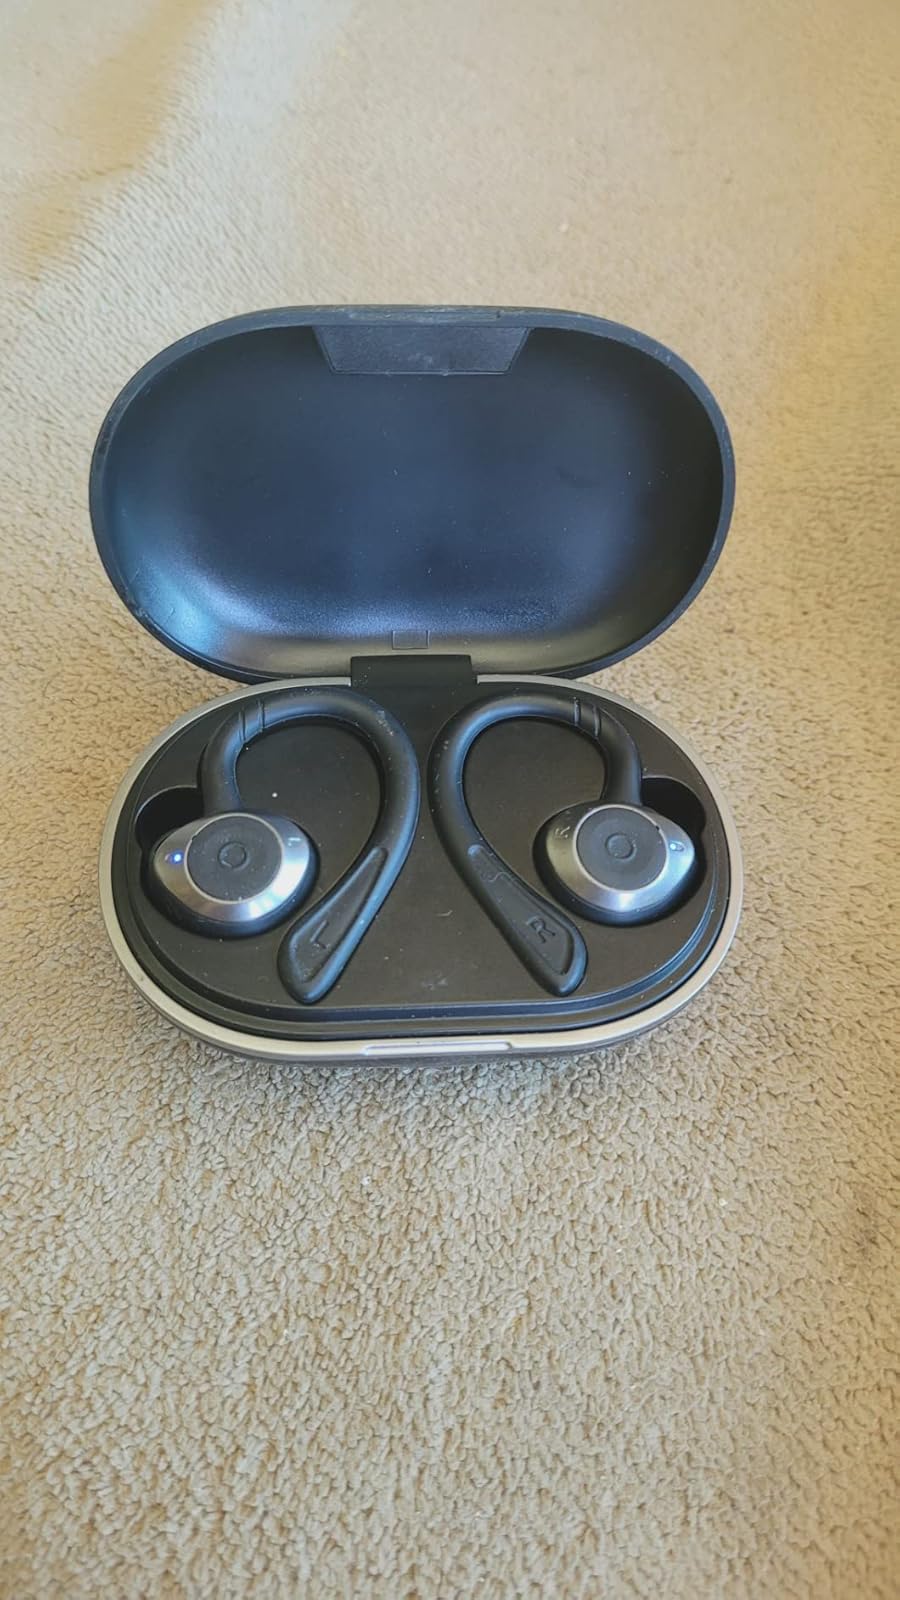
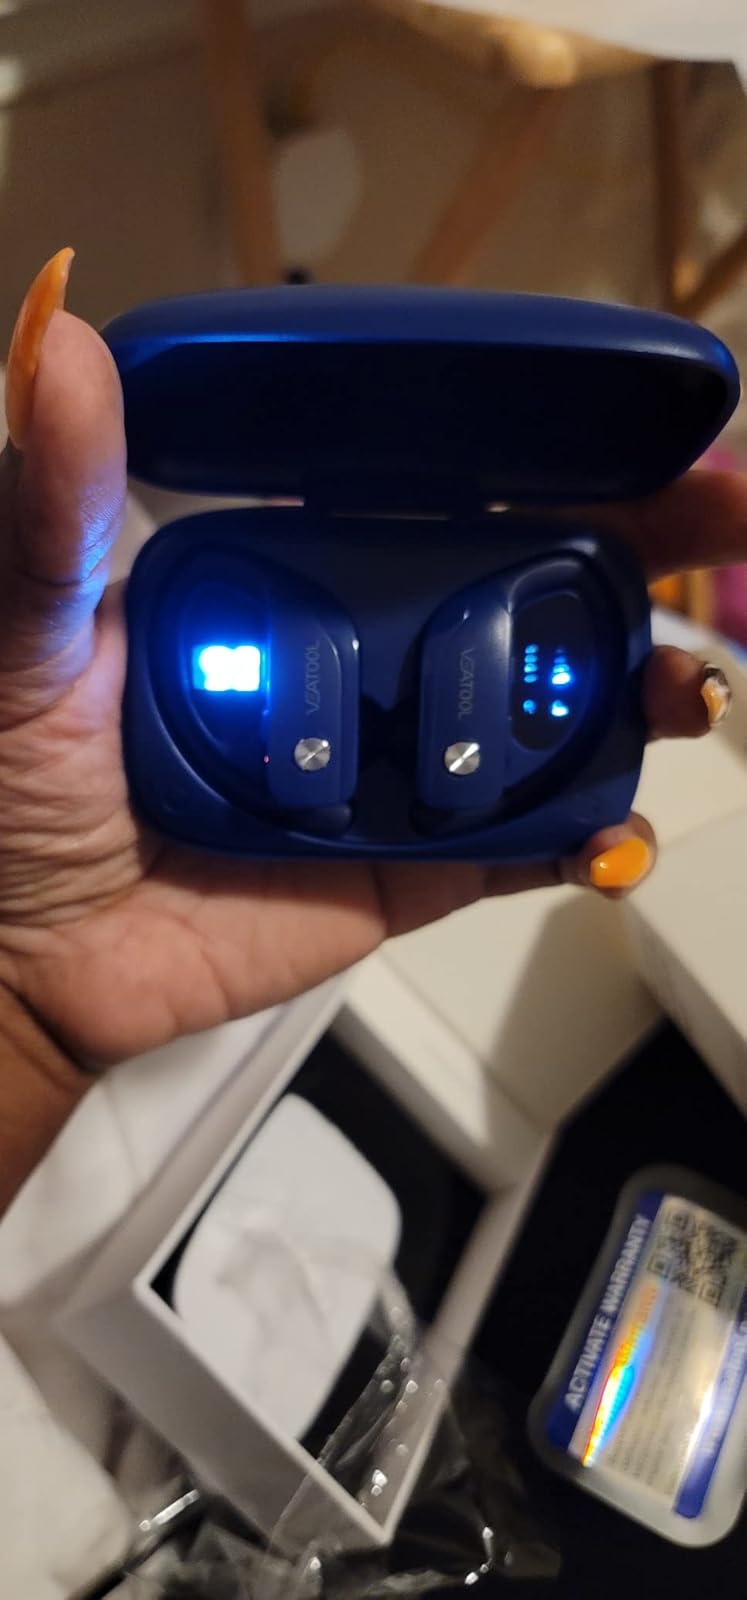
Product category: earbuds
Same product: no